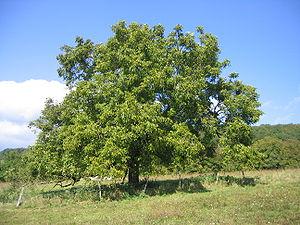
Le noyer commun ou noyer, est un arbre assez commun, originaire d'Eurasie, cultivé pour son bois recherché en ébénisterie et ses fruits, les noix, riches en huile.